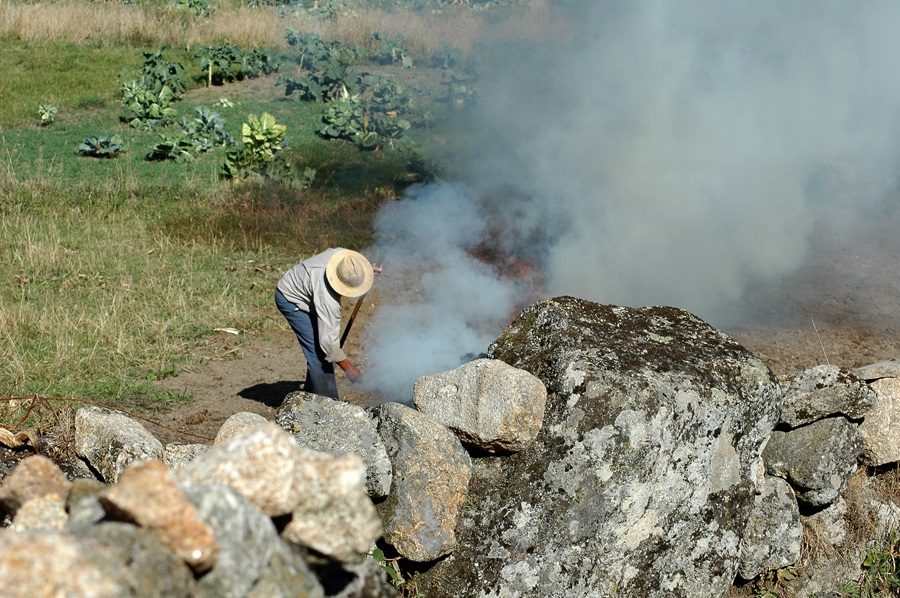
Fire: no
Smoke: yes